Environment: real
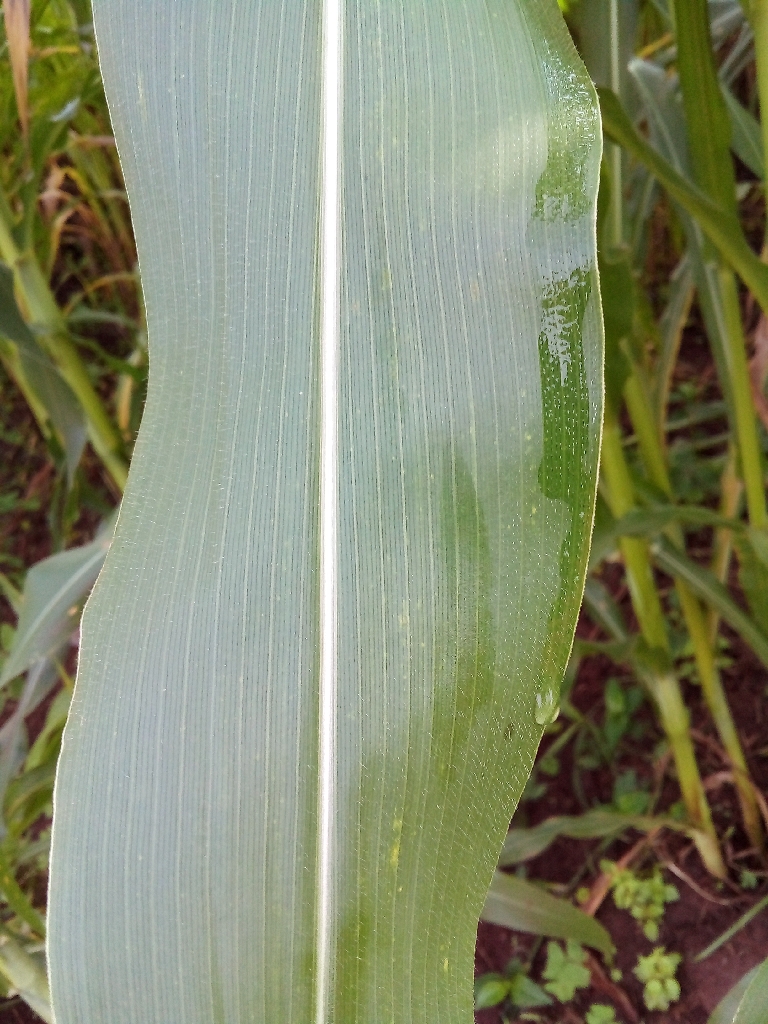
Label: healthy